Boynton–Oakwood Heights

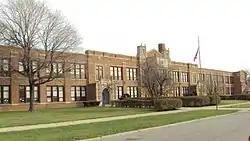
Mark Twain School for Scholars serves grades Pre-K to 8th grade.

Being part of Detroit, residents of Boynton and Oakwood Heights are automatically zoned to Detroit Public Schools Community District. Students are currently zoned to Mark Twain School for Scholars for elementary and middle school through eighth grade. High school students are zoned to Western International High School. High school students were previously zoned to Southwestern High School until that school closed in 2012.